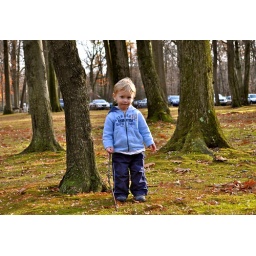
dunkerhook park in paramus..love the colors of the moss and the bare trees